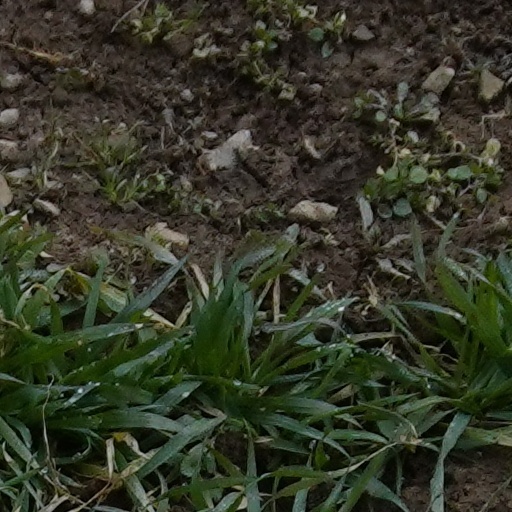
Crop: wheat